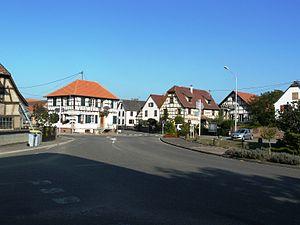
Le village et quelques maisons à colombages
Baldenheim est une commune française située dans le département du Bas-Rhin, en région Grand Est.